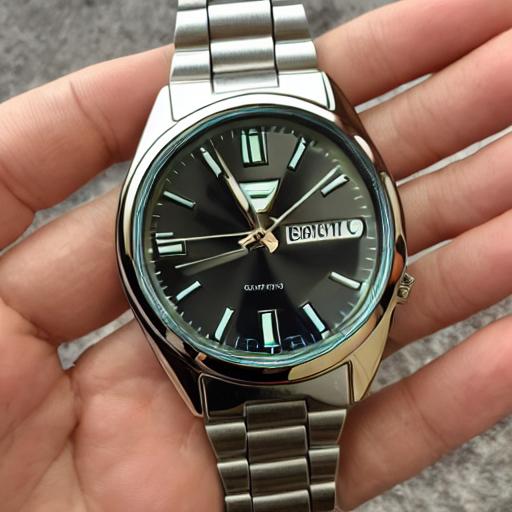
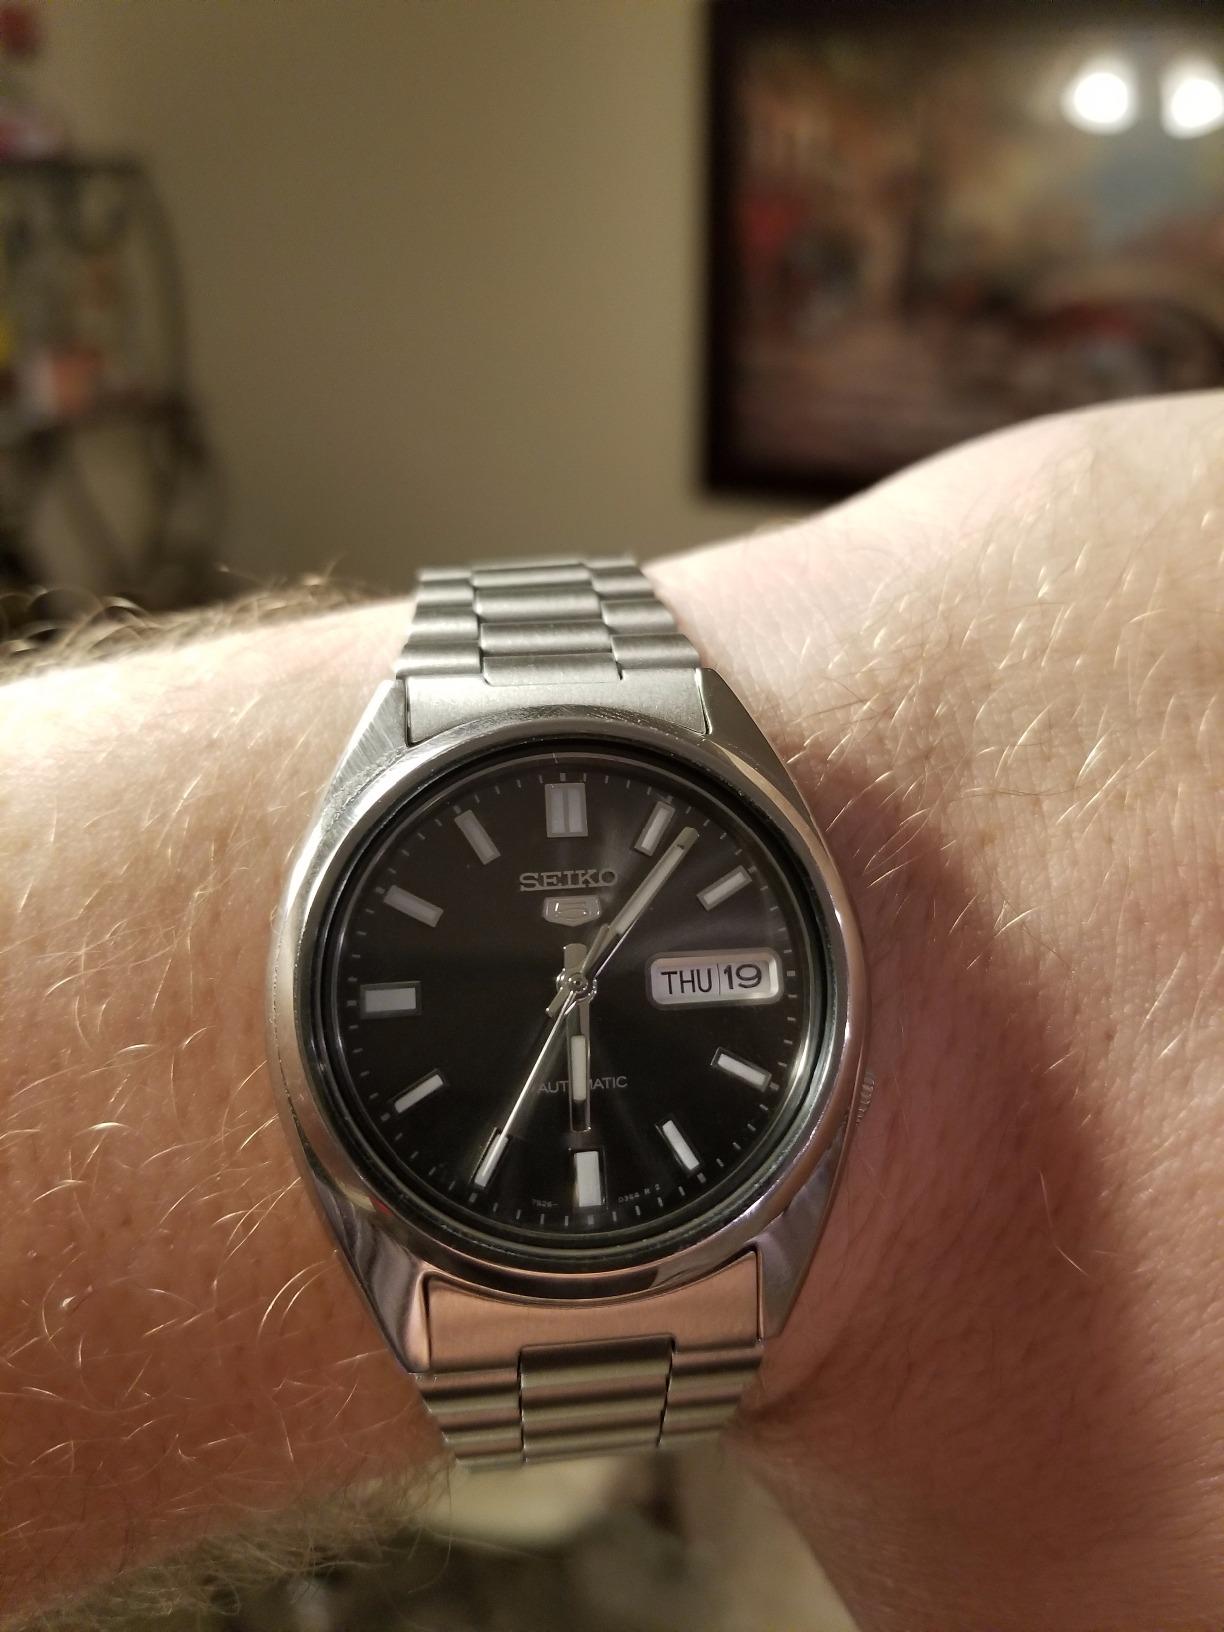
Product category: accessories_watch
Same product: no